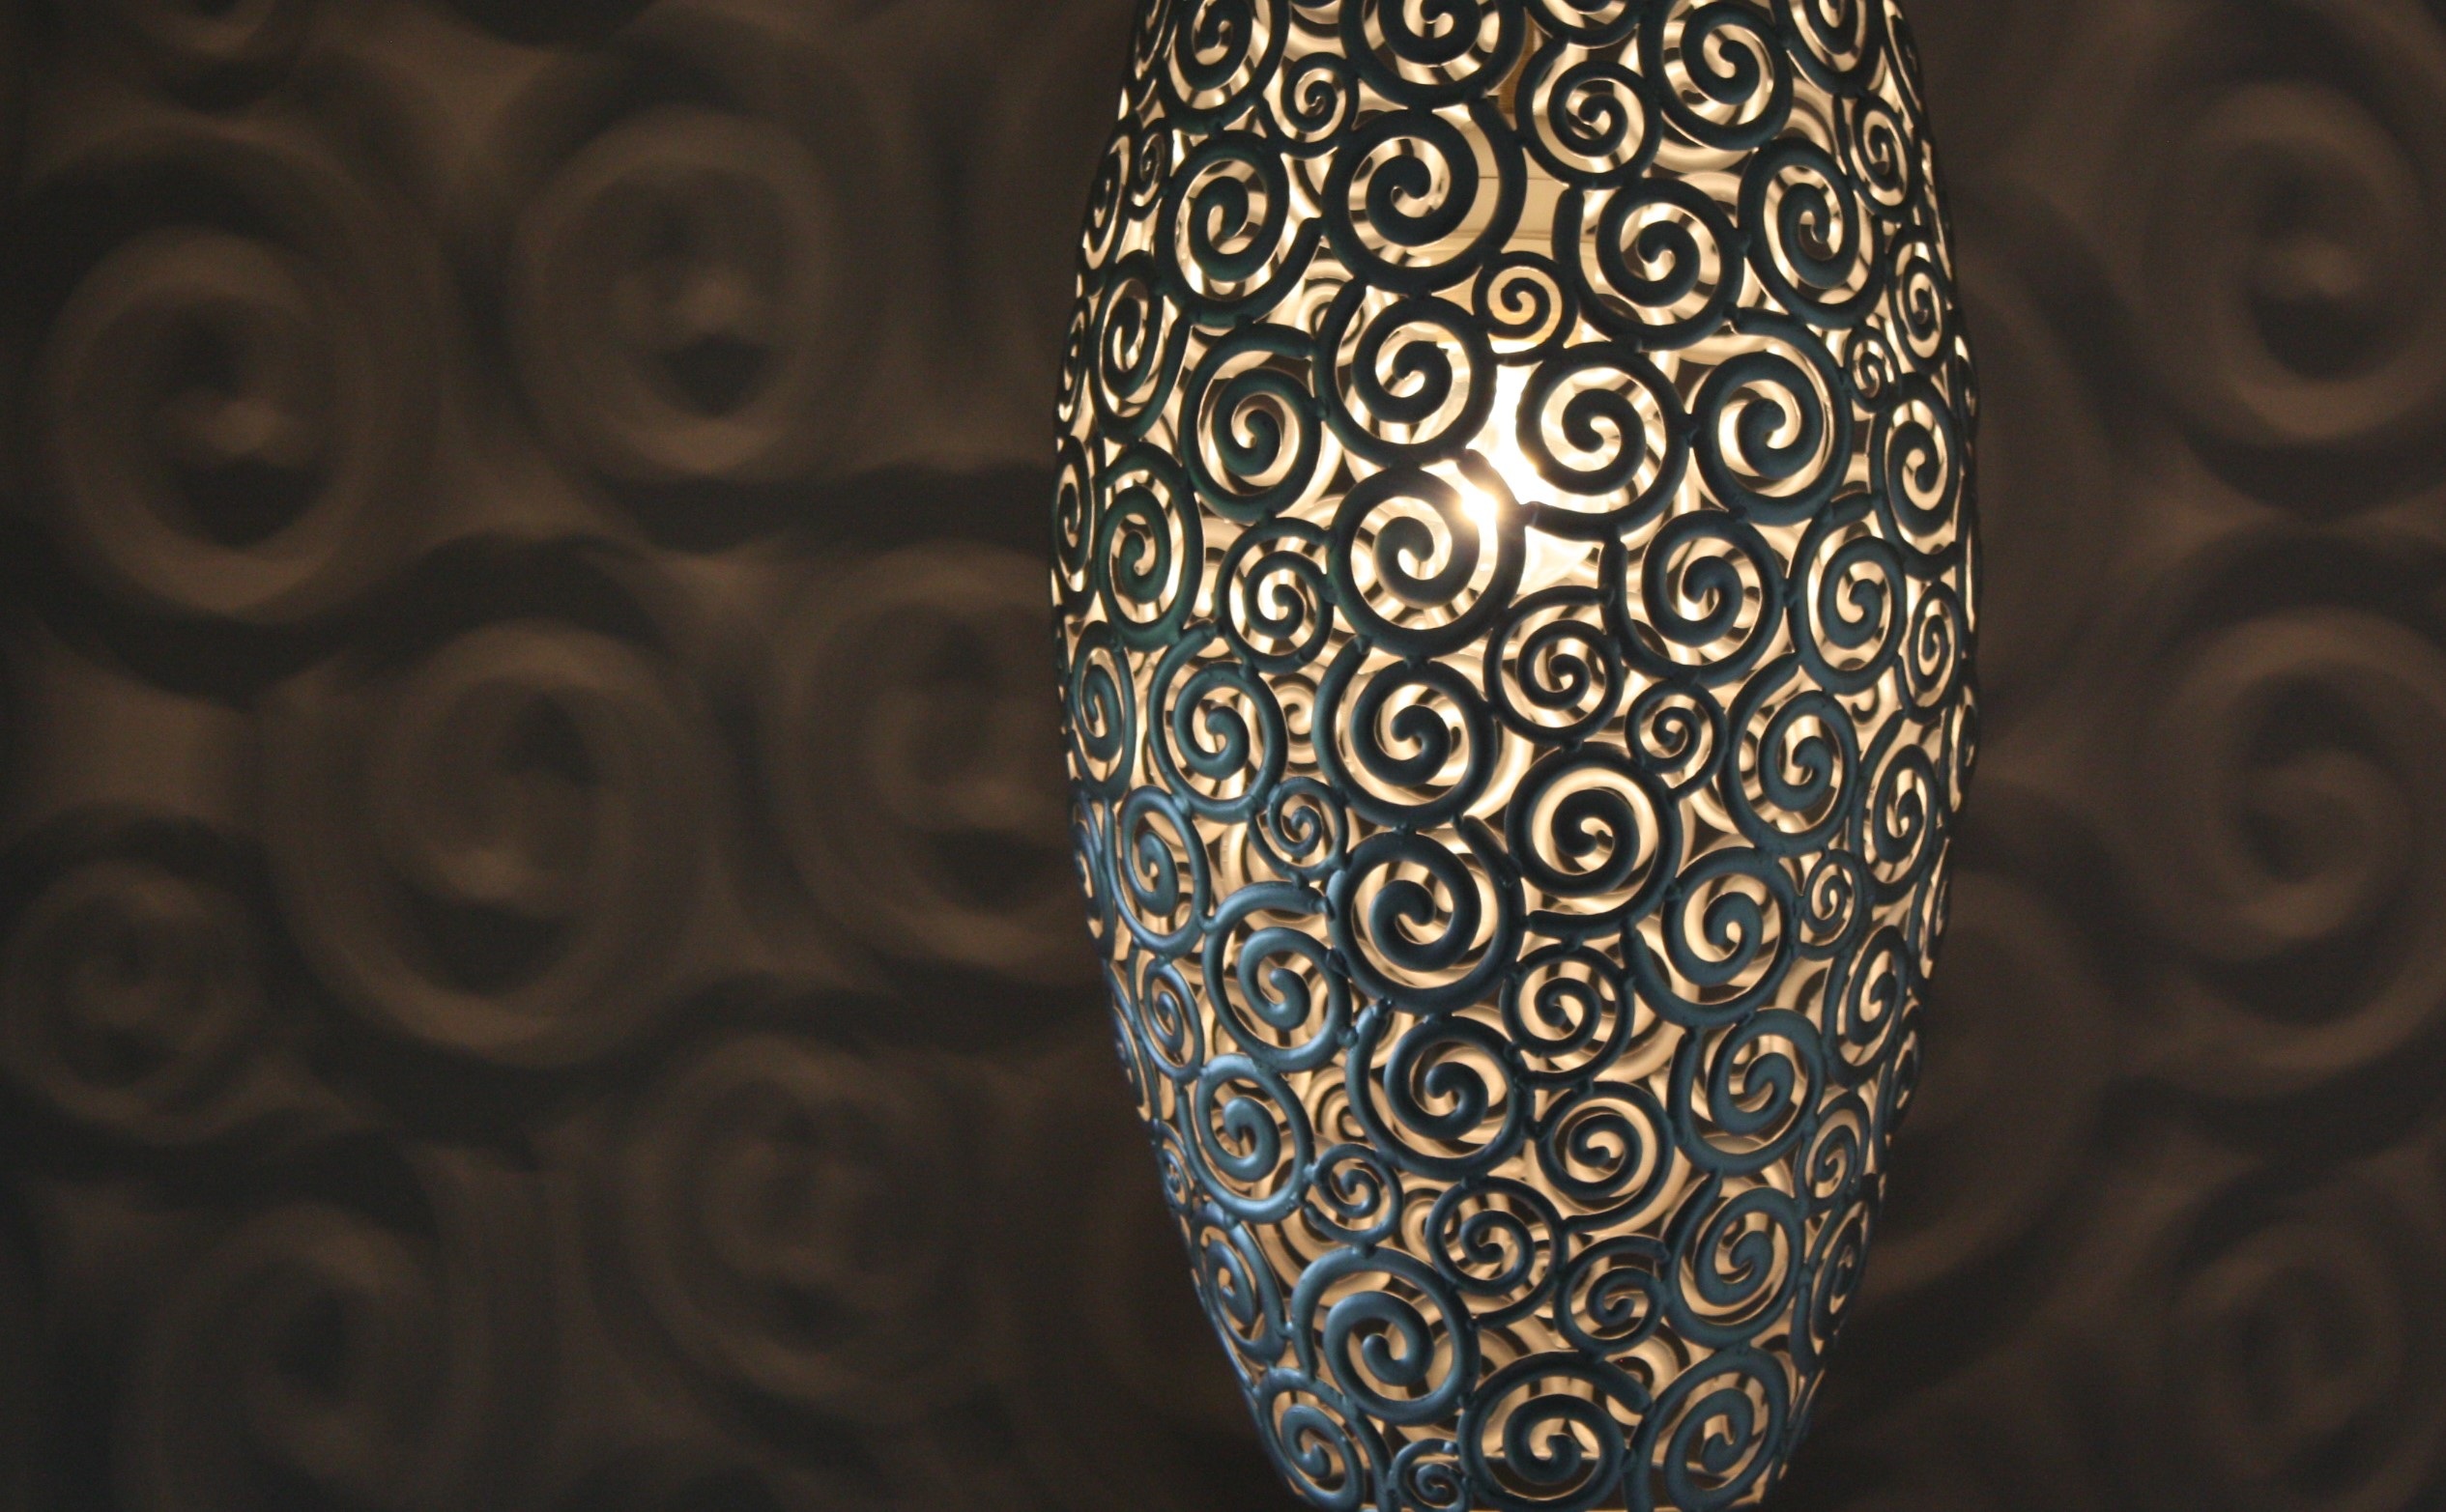
hand, light, flower, vase, pattern, ceramic, shadow, romantic, lighting, still life, close up, lichtspiel, art, design, carving, macro photography